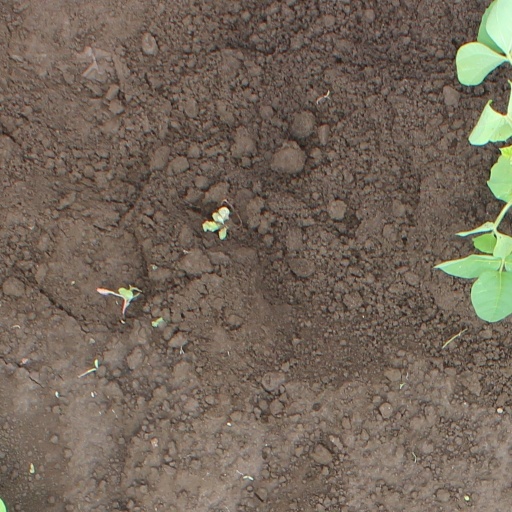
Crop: soybean